Dot matrix printing

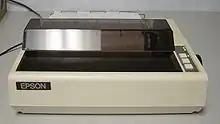
An Epson MX-80, a classic model that remained in use for many years. IBM sold it as their IBM 5152.

Dot matrix printing is typically distinguished from non-impact methods, such as inkjet, thermal, or laser printing, which also use a bitmap to represent the printed work. These other technologies can support higher dot resolutions and print more quickly, with less noise. Unlike other technologies, impact printers can print on multi-part forms, allowing multiple copies to be made simultaneously, often on paper of different colors. They can also employ endless printing using continuous paper that is fanfolded and perforated so that pages can be easily torn from each other.